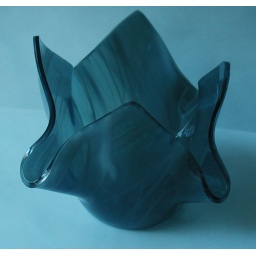
blue and white wispy glass slumped over form to make a candle holder